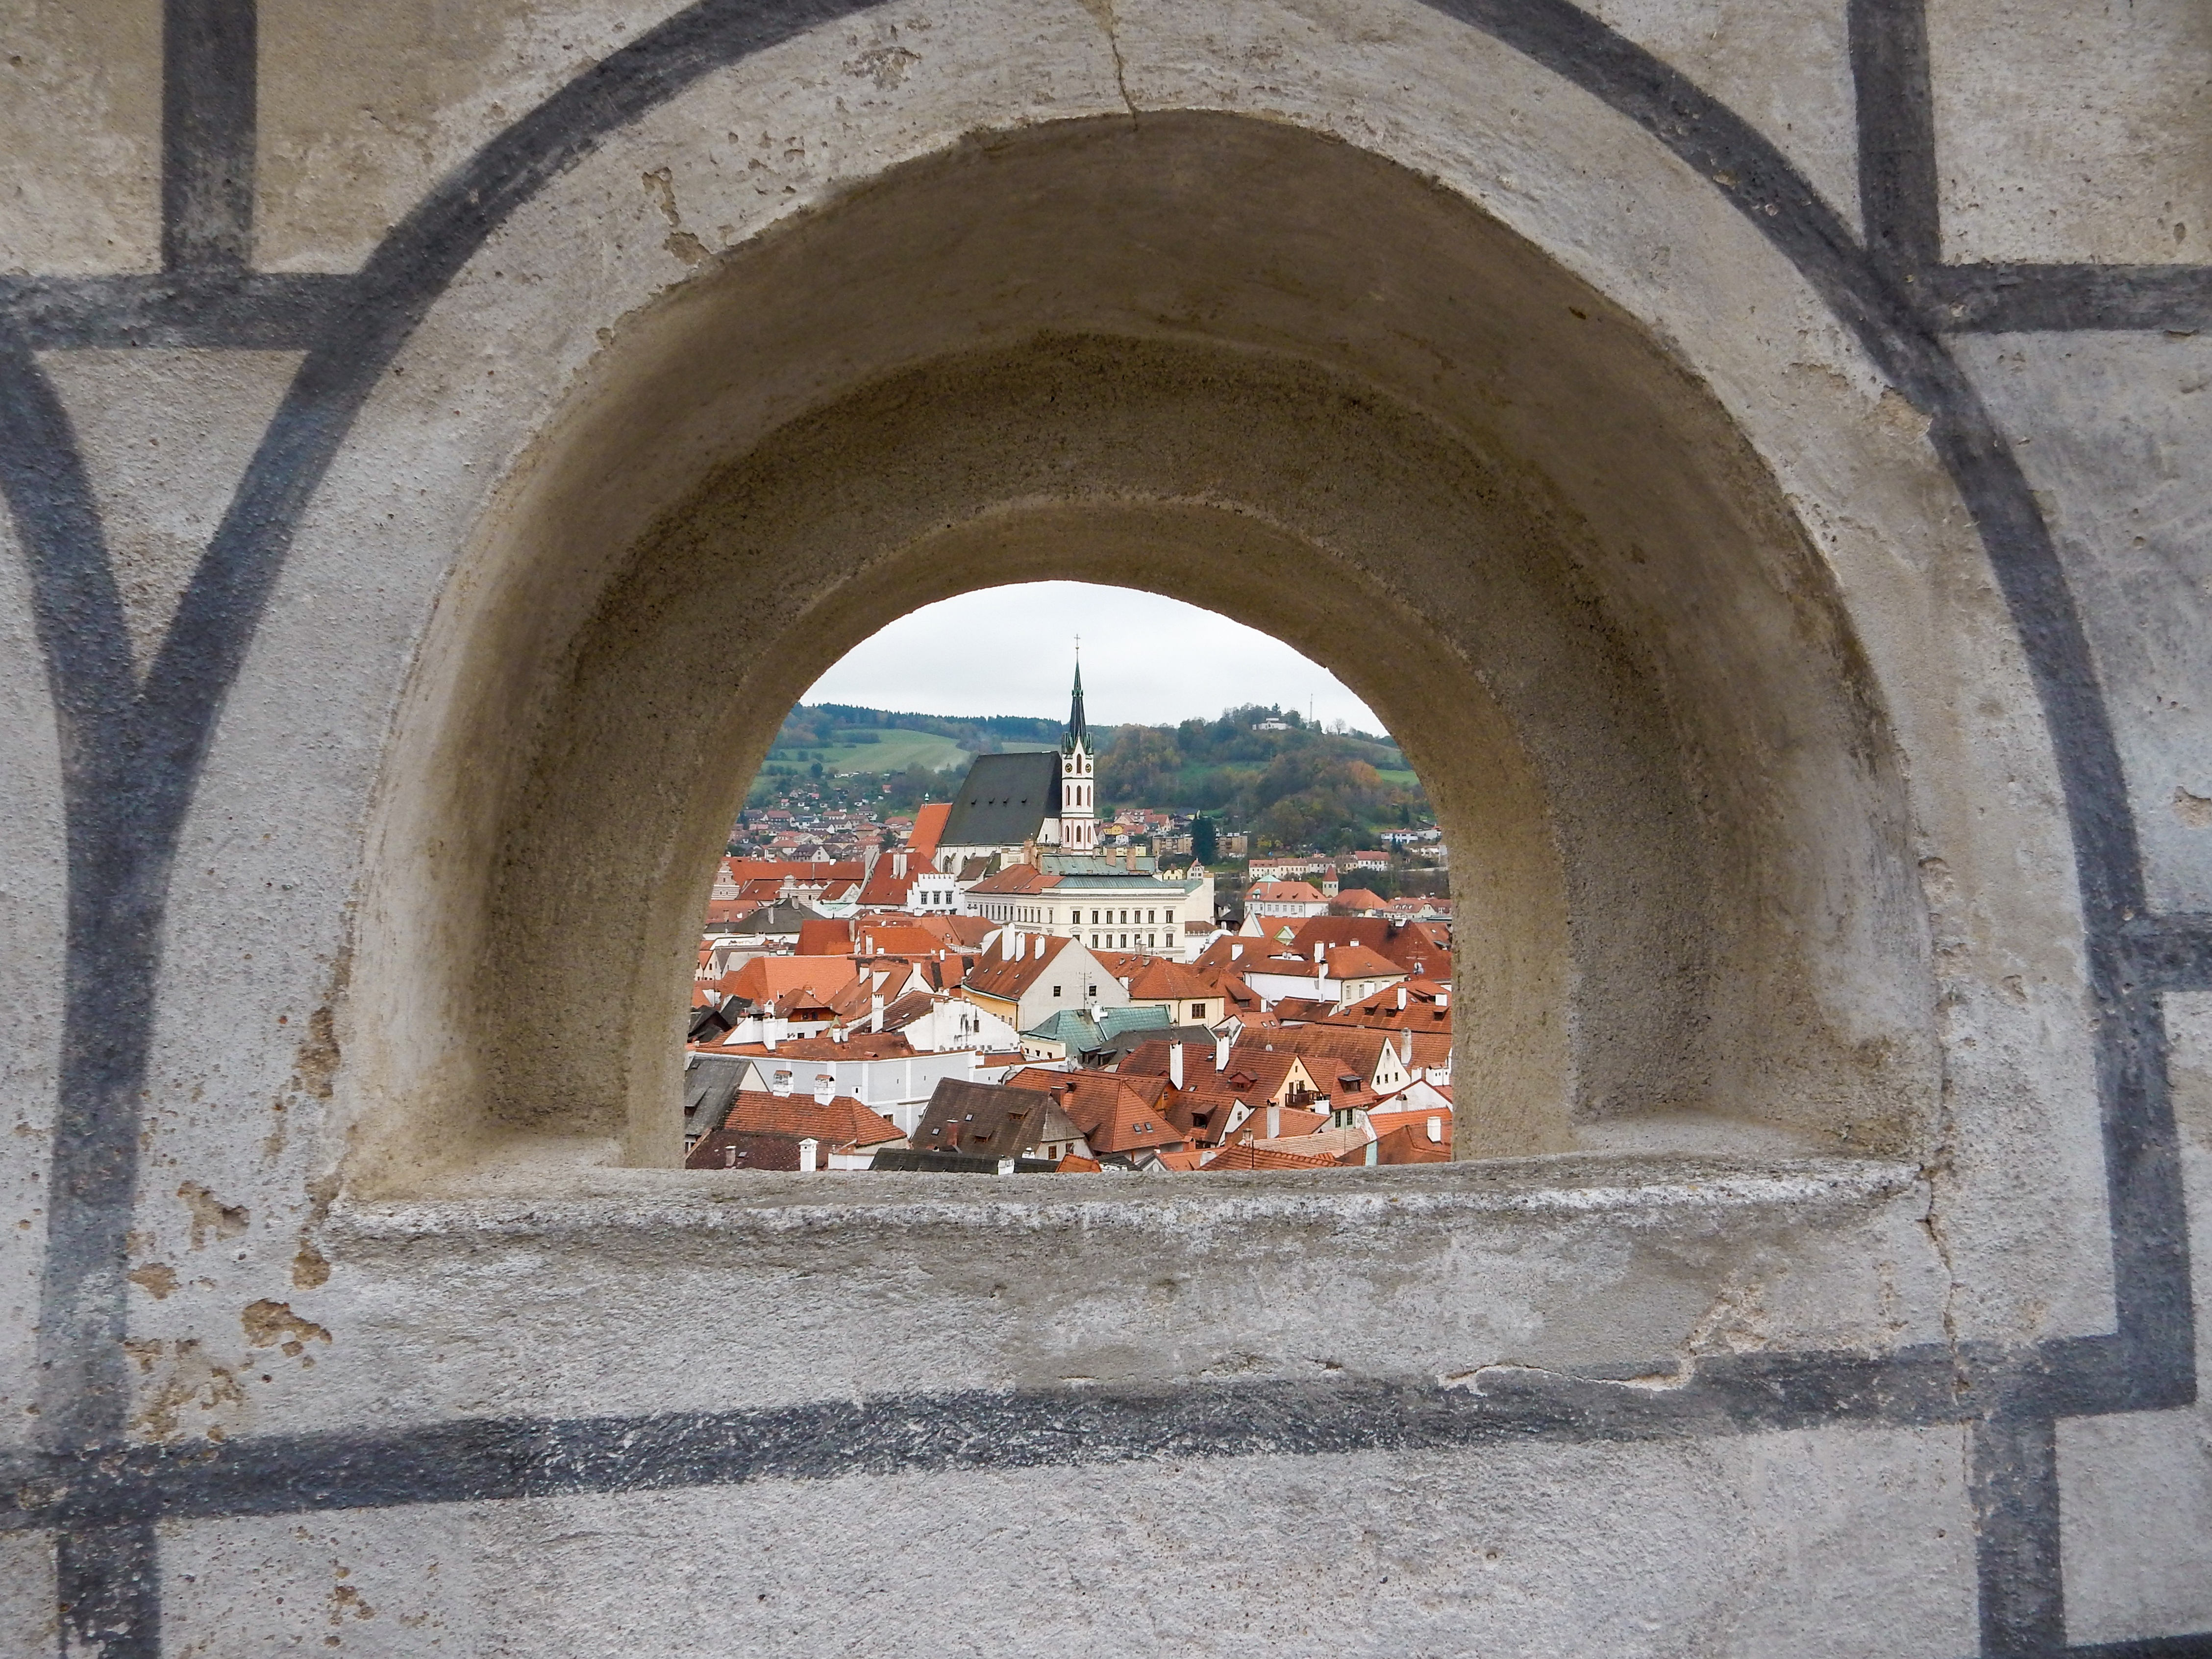
outdoor, architecture, window, old, wall, stone, europe, arch, castle, ancient, landmark, exterior, historic, fortification, brick, temple, monastery, history, heritage, unesco, historical, republic, czech, bohemia, cesky, krumlov, ancient history